TacOps

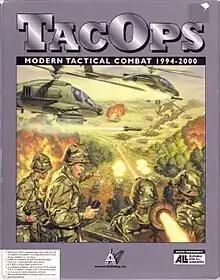

TacOps is a turn-based wargame originally released in 1994. The game, developed by Major I.L. Holdridge, USMC (ret), details modern, hypothetical combat between U.S. troops versus the OPFOR who are armed with various equipment from across the globe. Later additions added units for the Canadian, Australian and New Zealand armies, and the US Marines.